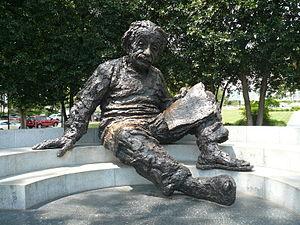
La ville de Washington compte de nombreuses sculptures en plein air. La Smithsonian Institution en compte près de 900 dans son inventaire. En plus des plus célèbres monuments et mémoriaux de la capitale, de nombreuses personnalités reconnues comme des héros nationaux ont été honorées, à titre posthume, une statue les représentant dans un parc ou une place publique. Certains de ces personnages de l'histoire américaine sont représentés plusieurs fois dans la capitale. Abraham Lincoln, par exemple, est représenté par au moins trois sculptures, dont celles au Lincoln Memorial, au Lincoln Park, et à l'ancienne Cour supérieure du district de Columbia. Plusieurs personnalités internationales, telles Mohandas Karamchand Gandhi, ont également été immortalisées par des statues. D'autres figures humaines ne font référence à aucun personnage historique telle par exemple la statue de la Liberté qui ne doit pas être confondue avec la statue de la Liberté à New York, statue allégorique de 19 ½ pieds de haut qui repose au sommet du dôme du Capitole.